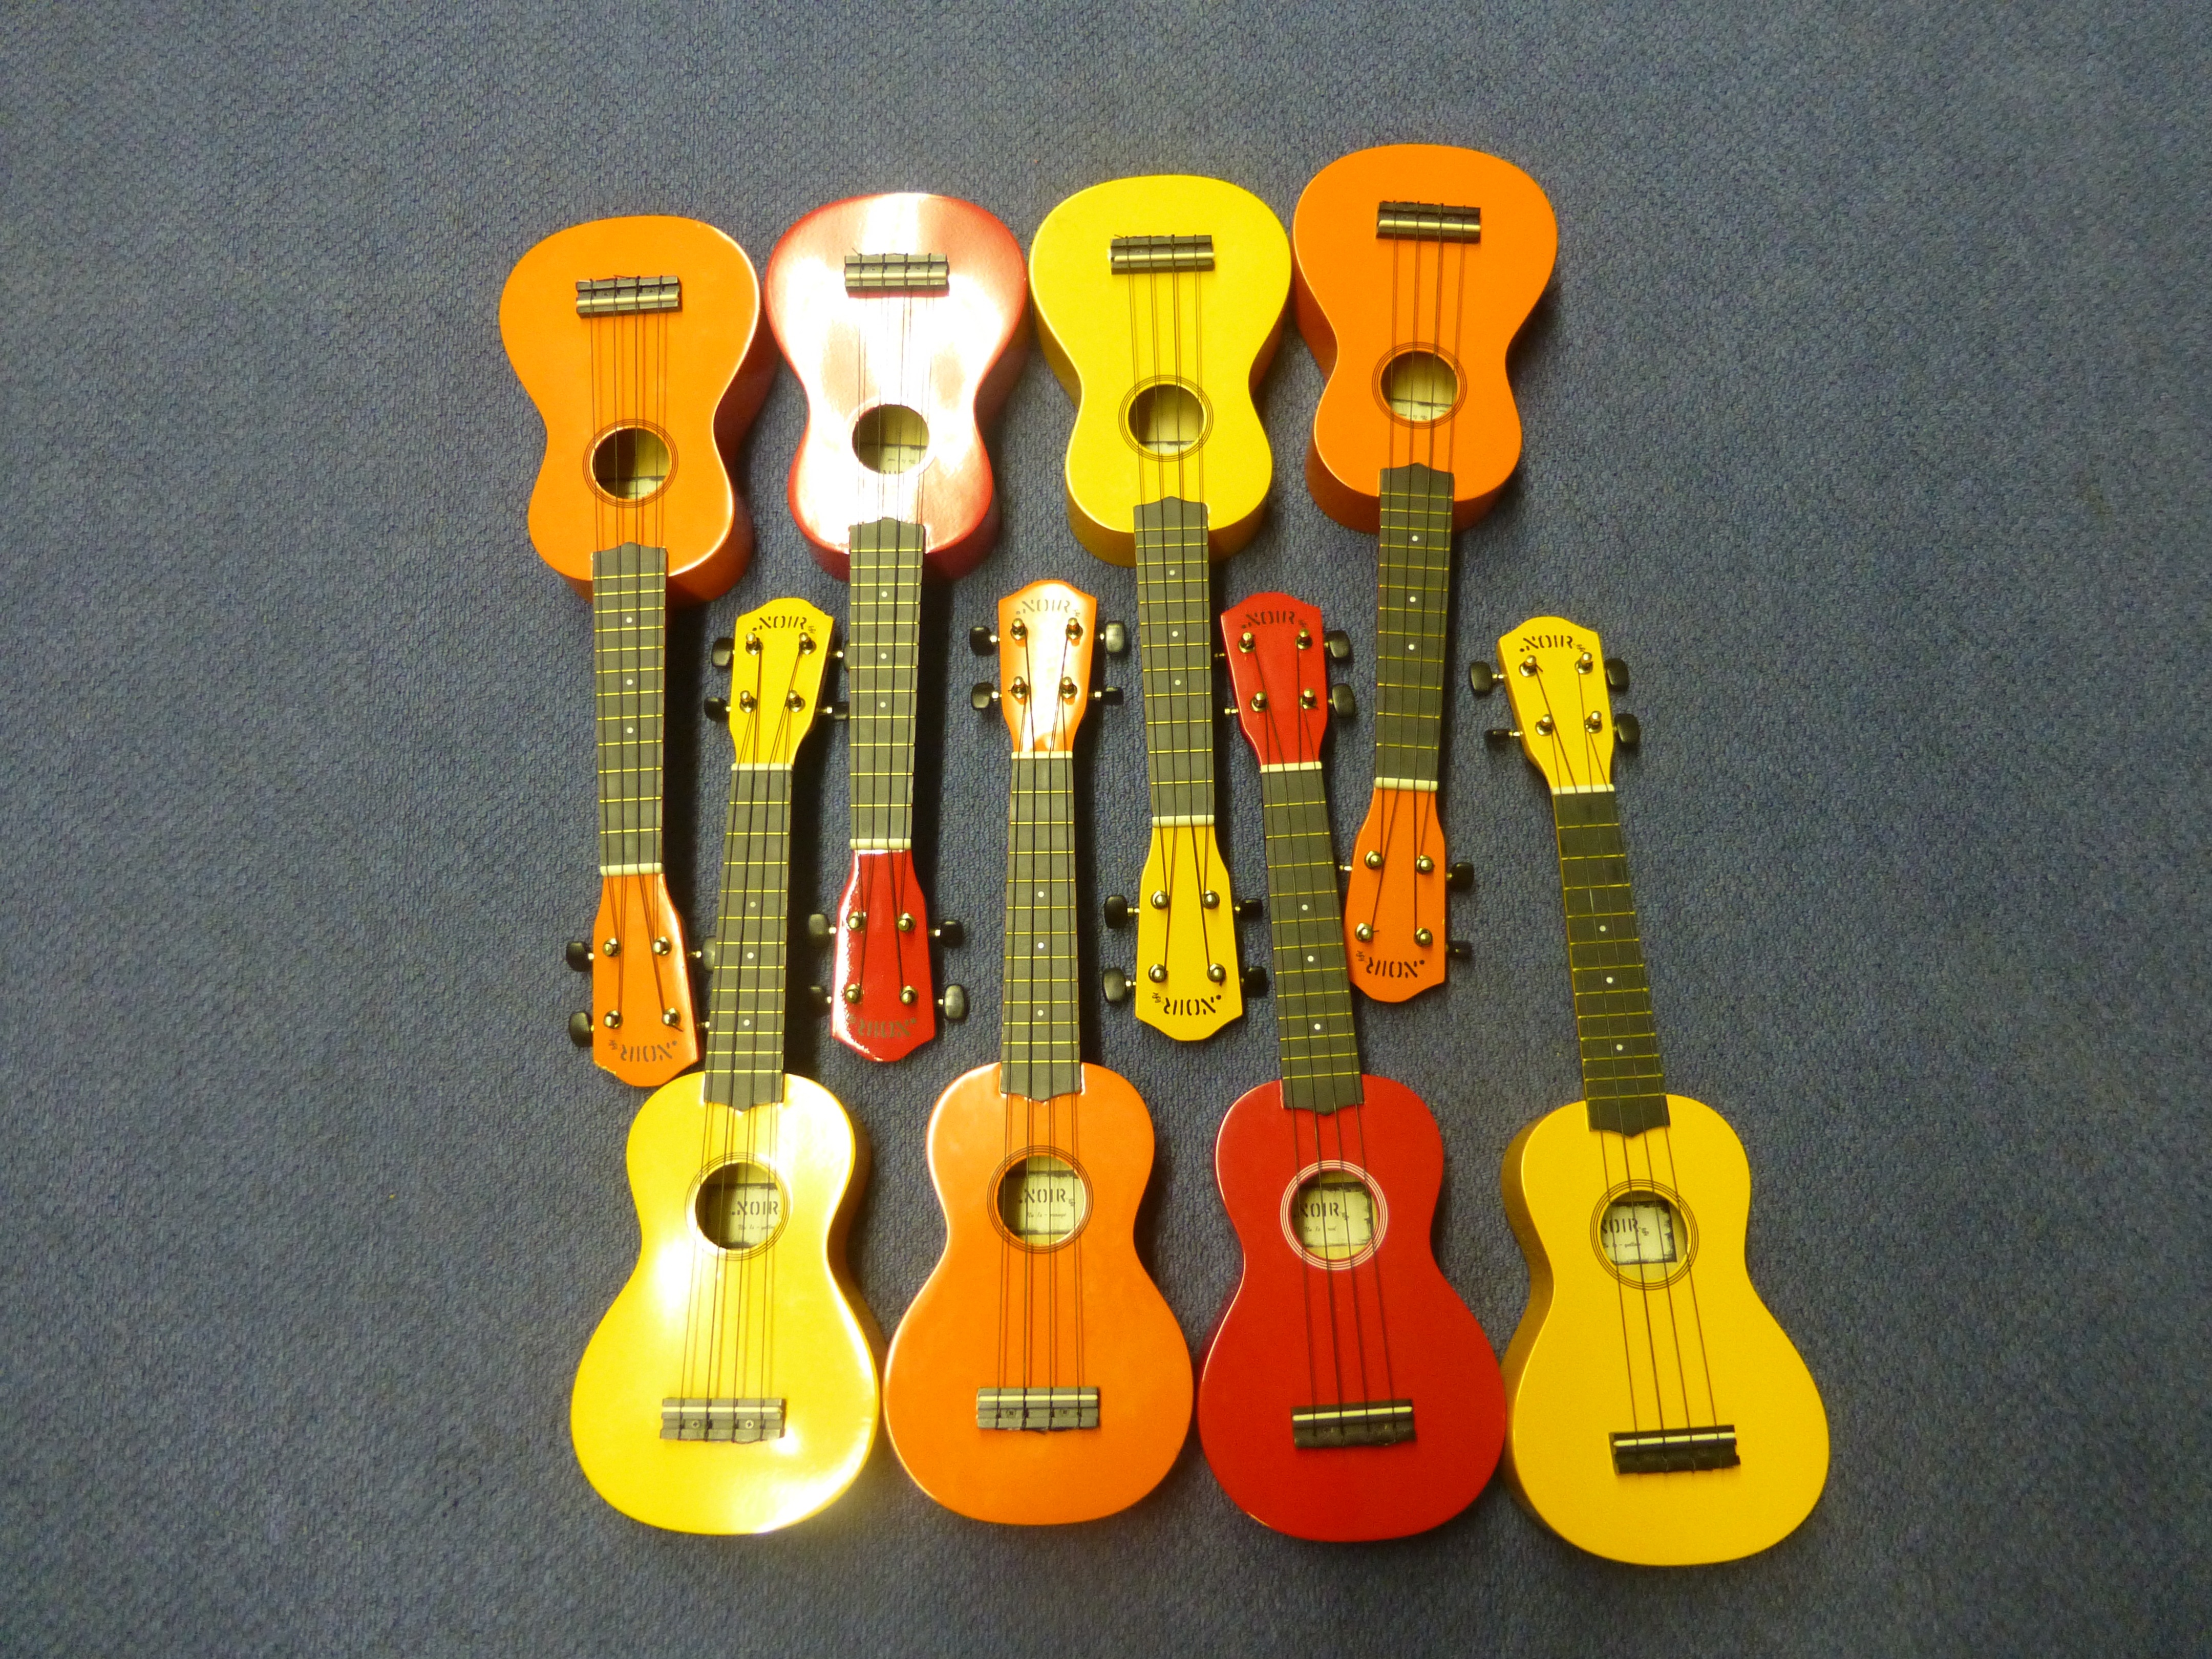
music, guitar, string, acoustic guitar, small, yellow, musical instrument, product, font, fun, ukulele, hawaiian, bass guitar, string instrument, plucked string instruments, uke